Kwame Bawuah-Edusei

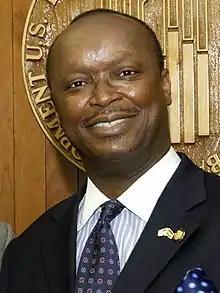
Bawuah-Edusei in 2007

Kwame Bawuah-Edusei (born 10 June 1955) is a Ghanaian physician, entrepreneur and diplomat. He served as Ghana's ambassador to Switzerland from 2004 to 2006, and Ghana's Ambassador to the United States of America from 2006 to 2009.